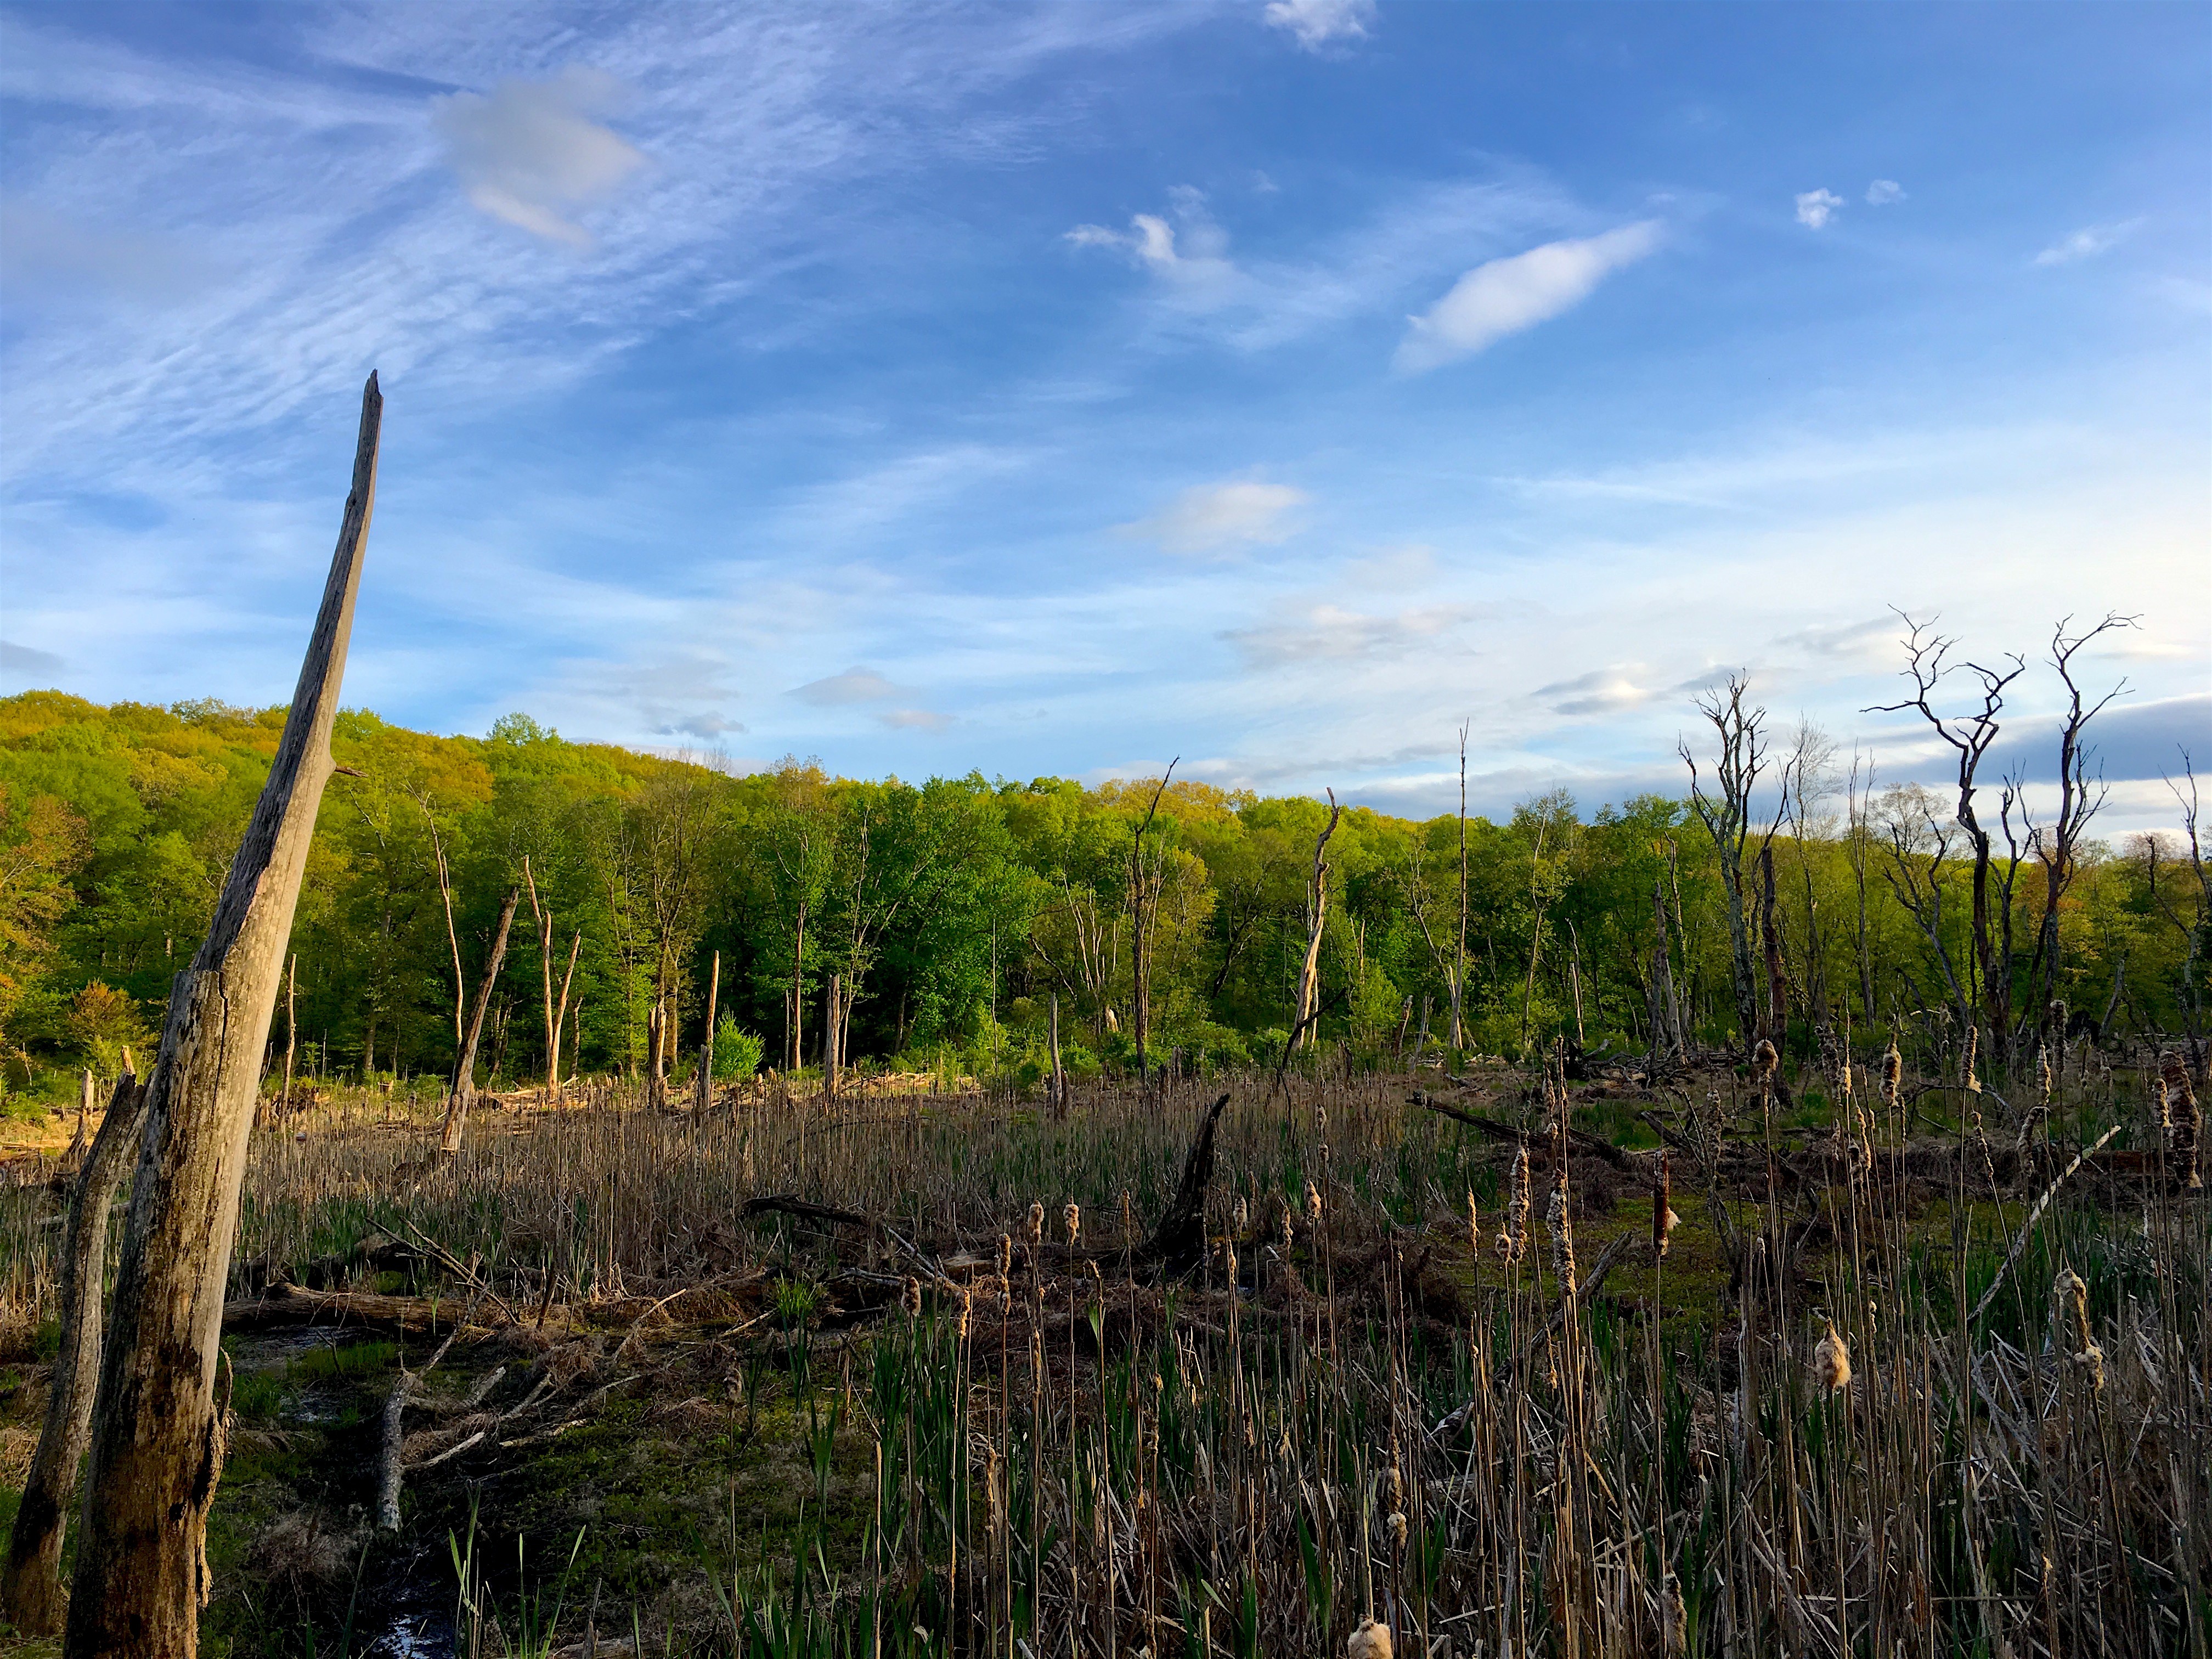
landscape, tree, nature, forest, grass, outdoor, marsh, swamp, wilderness, mountain, light, cloud, plant, sky, sunset, field, meadow, prairie, sunlight, morning, hill, wind, wild, environment, spring, green, color, natural, autumn, scenery, colorful, agriculture, season, wetland, bog, habitat, ecosystem, rural area, natural environment, grass family, woody plant